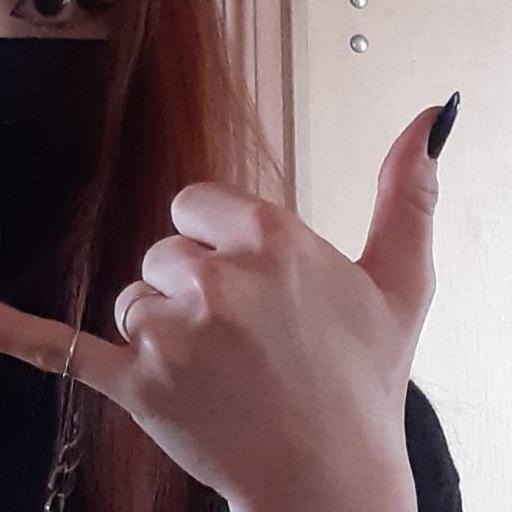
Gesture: call